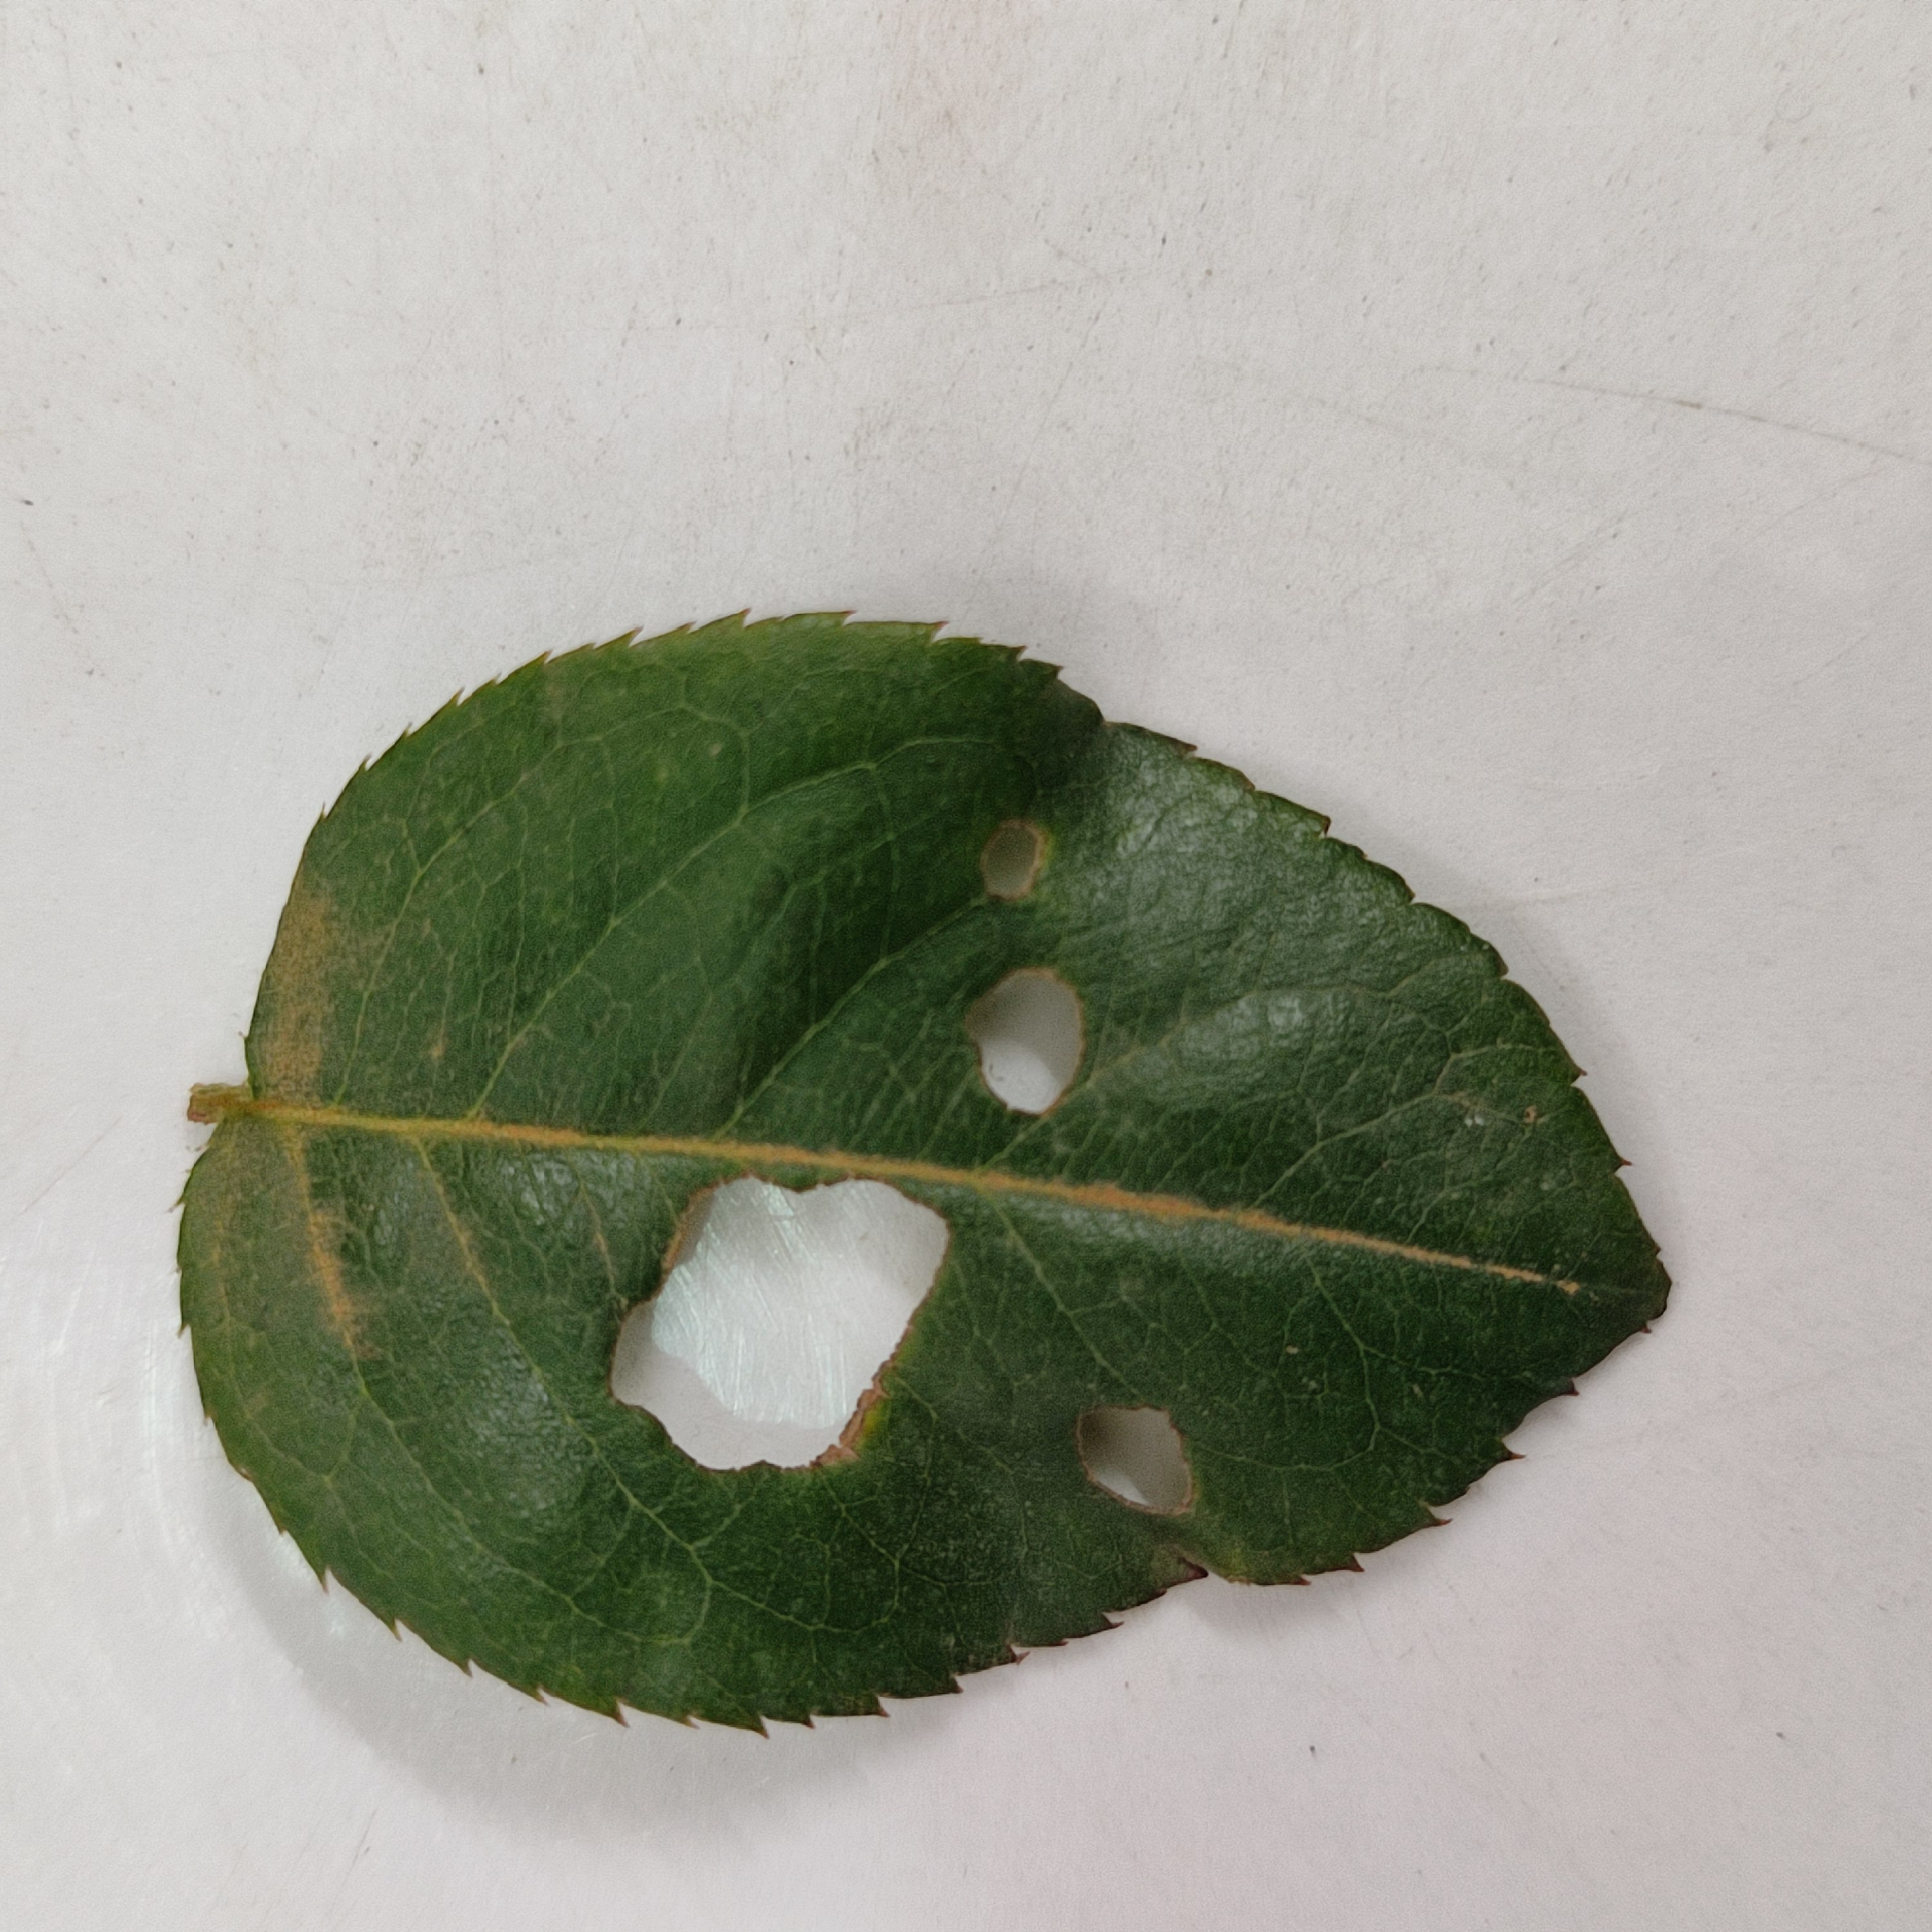
Label: Insect Hole